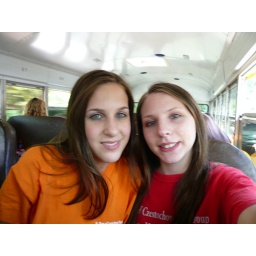
ria and roni in the bus orange shirts~